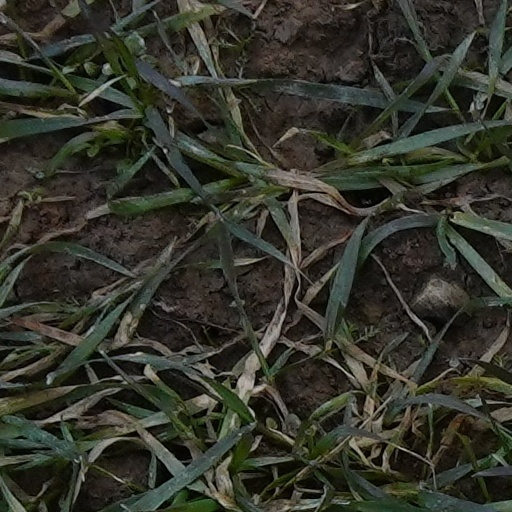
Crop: wheat